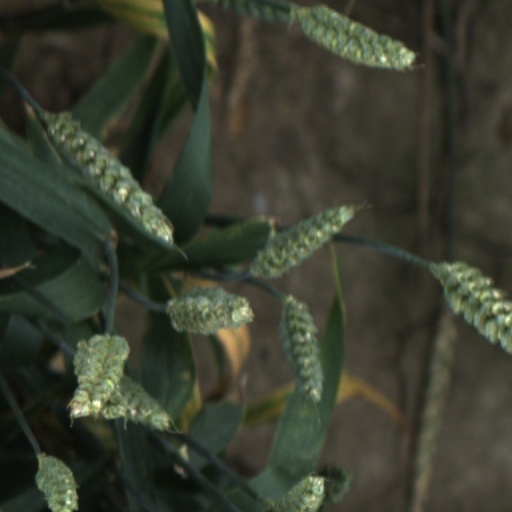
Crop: wheat